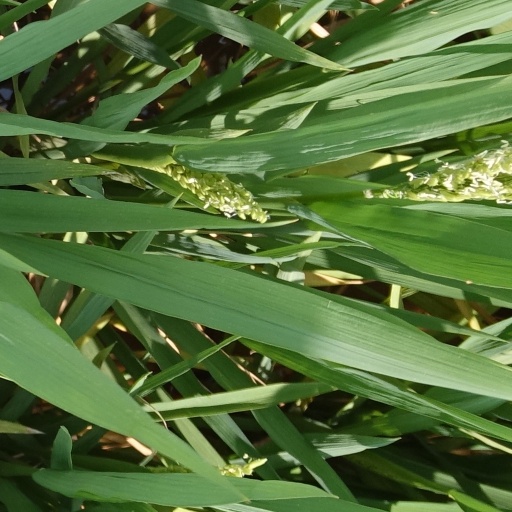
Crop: rice